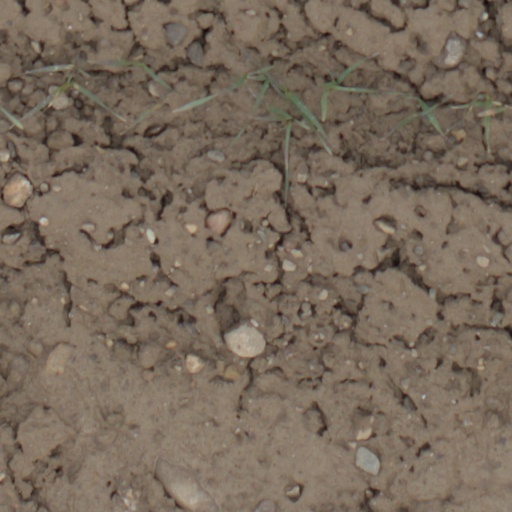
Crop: wheat